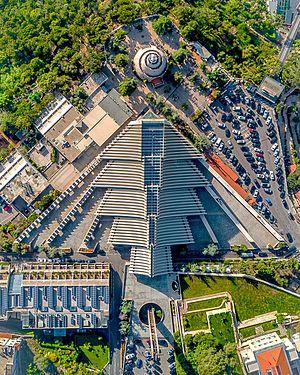
Le Sanctuaire Notre-Dame-du-Liban est un édifice religieux catholique - de l’Église maronite - et lieu de pèlerinage dédié à la Vierge Marie en tant que patronne et protectrice du Liban. Sis sur une colline rocheuse dominant la mer, dans le village de Harissa, il consiste en deux bâtiments proches mais séparés: la chapelle originale édifiée en 1908 qui est surmontée de la statue monumentale de Notre-Dame du Liban et l’église moderne de grande dimension édifiée dans les années 1980 et élevée au rang de basilique mineure. Depuis 1908 les services pastoraux y sont assurés par des prêtres de la congrégation des missionnaires libanais.